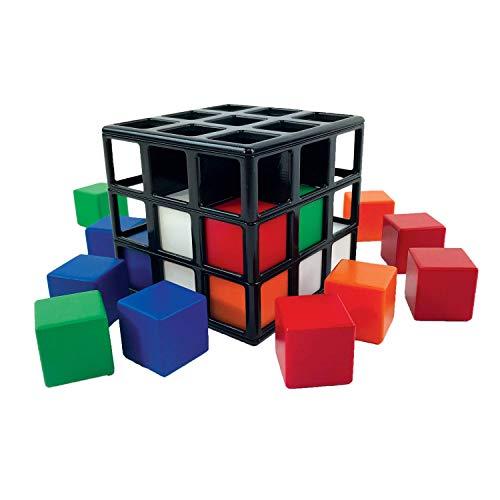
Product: Rubik's Cage Game, Head-to-Head Brain Teaser Strategy Game Based On The Rubik’S Cube for Ages 7 & Up
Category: Toys & Games | Puzzles | Brain Teasers
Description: Rubik's cage is the multi-player, multi-plane challenge sure to confound even the very best Rubik's solvers.
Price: $9.99
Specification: ProductDimensions:4x4x6inches|ItemWeight:11ounces|ShippingWeight:11ounces(Viewshippingratesandpolicies)|ASIN:B07QNZVF8J|Itemmodelnumber:01818|Manufacturerrecommendedage:7yearsandup